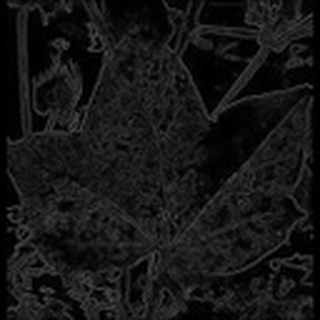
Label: cotton_powdery_mildew